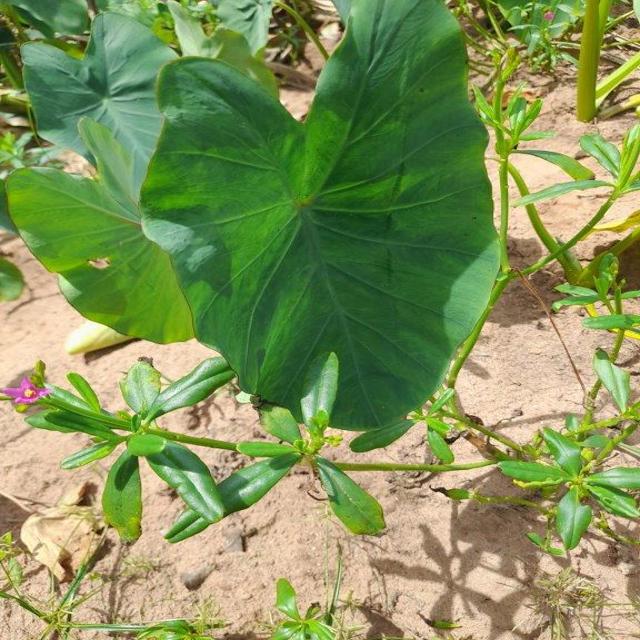
Label: Healthy